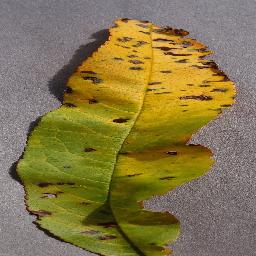
Label: Peach___Bacterial_spot